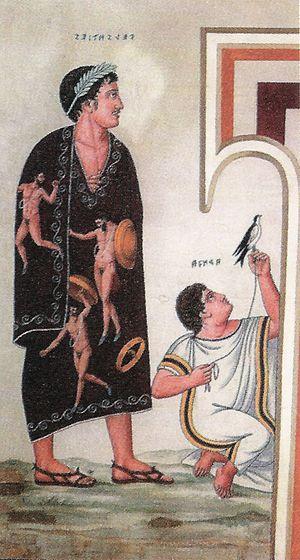
Vel Saties et Arnza - Reproduction de fresque de la Tombe François par Carlo Ruspi (XIXe siècle) sur le site
Carlo Ruspi est un peintre italien du XIXᵉ siècle qui se spécialisa dans la restauration et la copie de fresques étrusques.
Vel Satis est le nom d'un jeune aristocrate étrusque du IVᵉ siècle av. J.-C., chef de guerre représenté dans la tombe François de Vulci en Toscane.
La tombe François est le nom donné à une tombe familiale étrusque découverte sur le site de Vulci en 1857 par l'archéologue florentin Alessandro François et l'historien français Adolphe Noël des Vergers, mandatés par Marie-Alexandrine Bonaparte, femme de Lucien Bonaparte pour des fouilles de leurs domaines princiers à Vulci et Cerveteri.